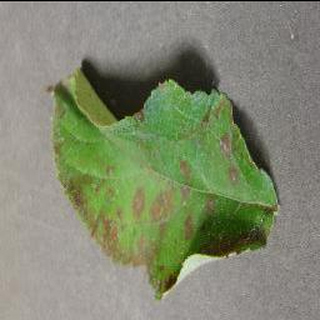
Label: apple_cedar_apple_rust